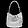
Label: Bag